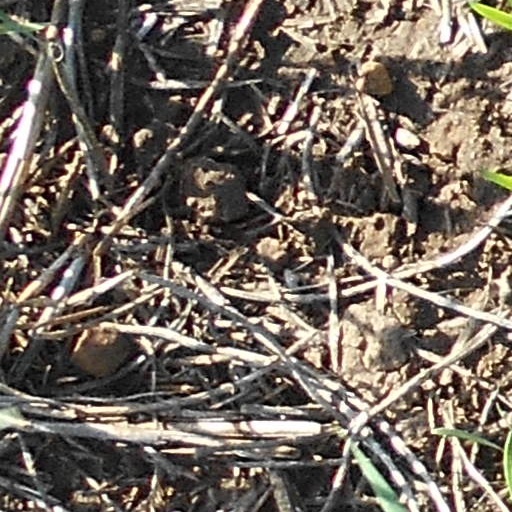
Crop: wheat